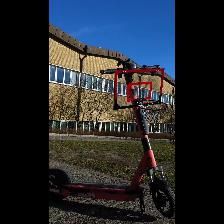
Label: NonHuman